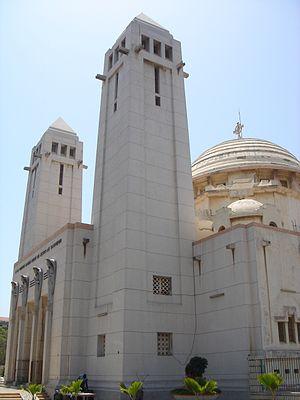
La cathédrale Notre-Dame-des-Victoires ou Cathédrale du Souvenir africain, est la plus grande église de Dakar et le siège de l'archevêché.
L'archidiocèse de Dakar est une circonscription ecclésiastique de l'Église catholique au Sénégal, érigée canoniquement en archidiocèse le 14 septembre 1955 par le pape Pie XII.
Cet article recense les monuments et sites historiques de la région de Dakar au Sénégal.